32 Harrington Street, The Rocks

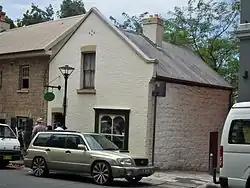
32 Harrington Street, The Rocks, pictured in 2014

32 Harrington Street is a heritage-listed retail building and former residence located at 32 Harrington Street in the inner city Sydney suburb of The Rocks in the City of Sydney local government area of New South Wales, Australia. It was built for William Reynolds, a blacksmith, in 1834. The property is owned by Property NSW, an agency of the Government of New South Wales. It was added to the New South Wales State Heritage Register on 10 May 2002.